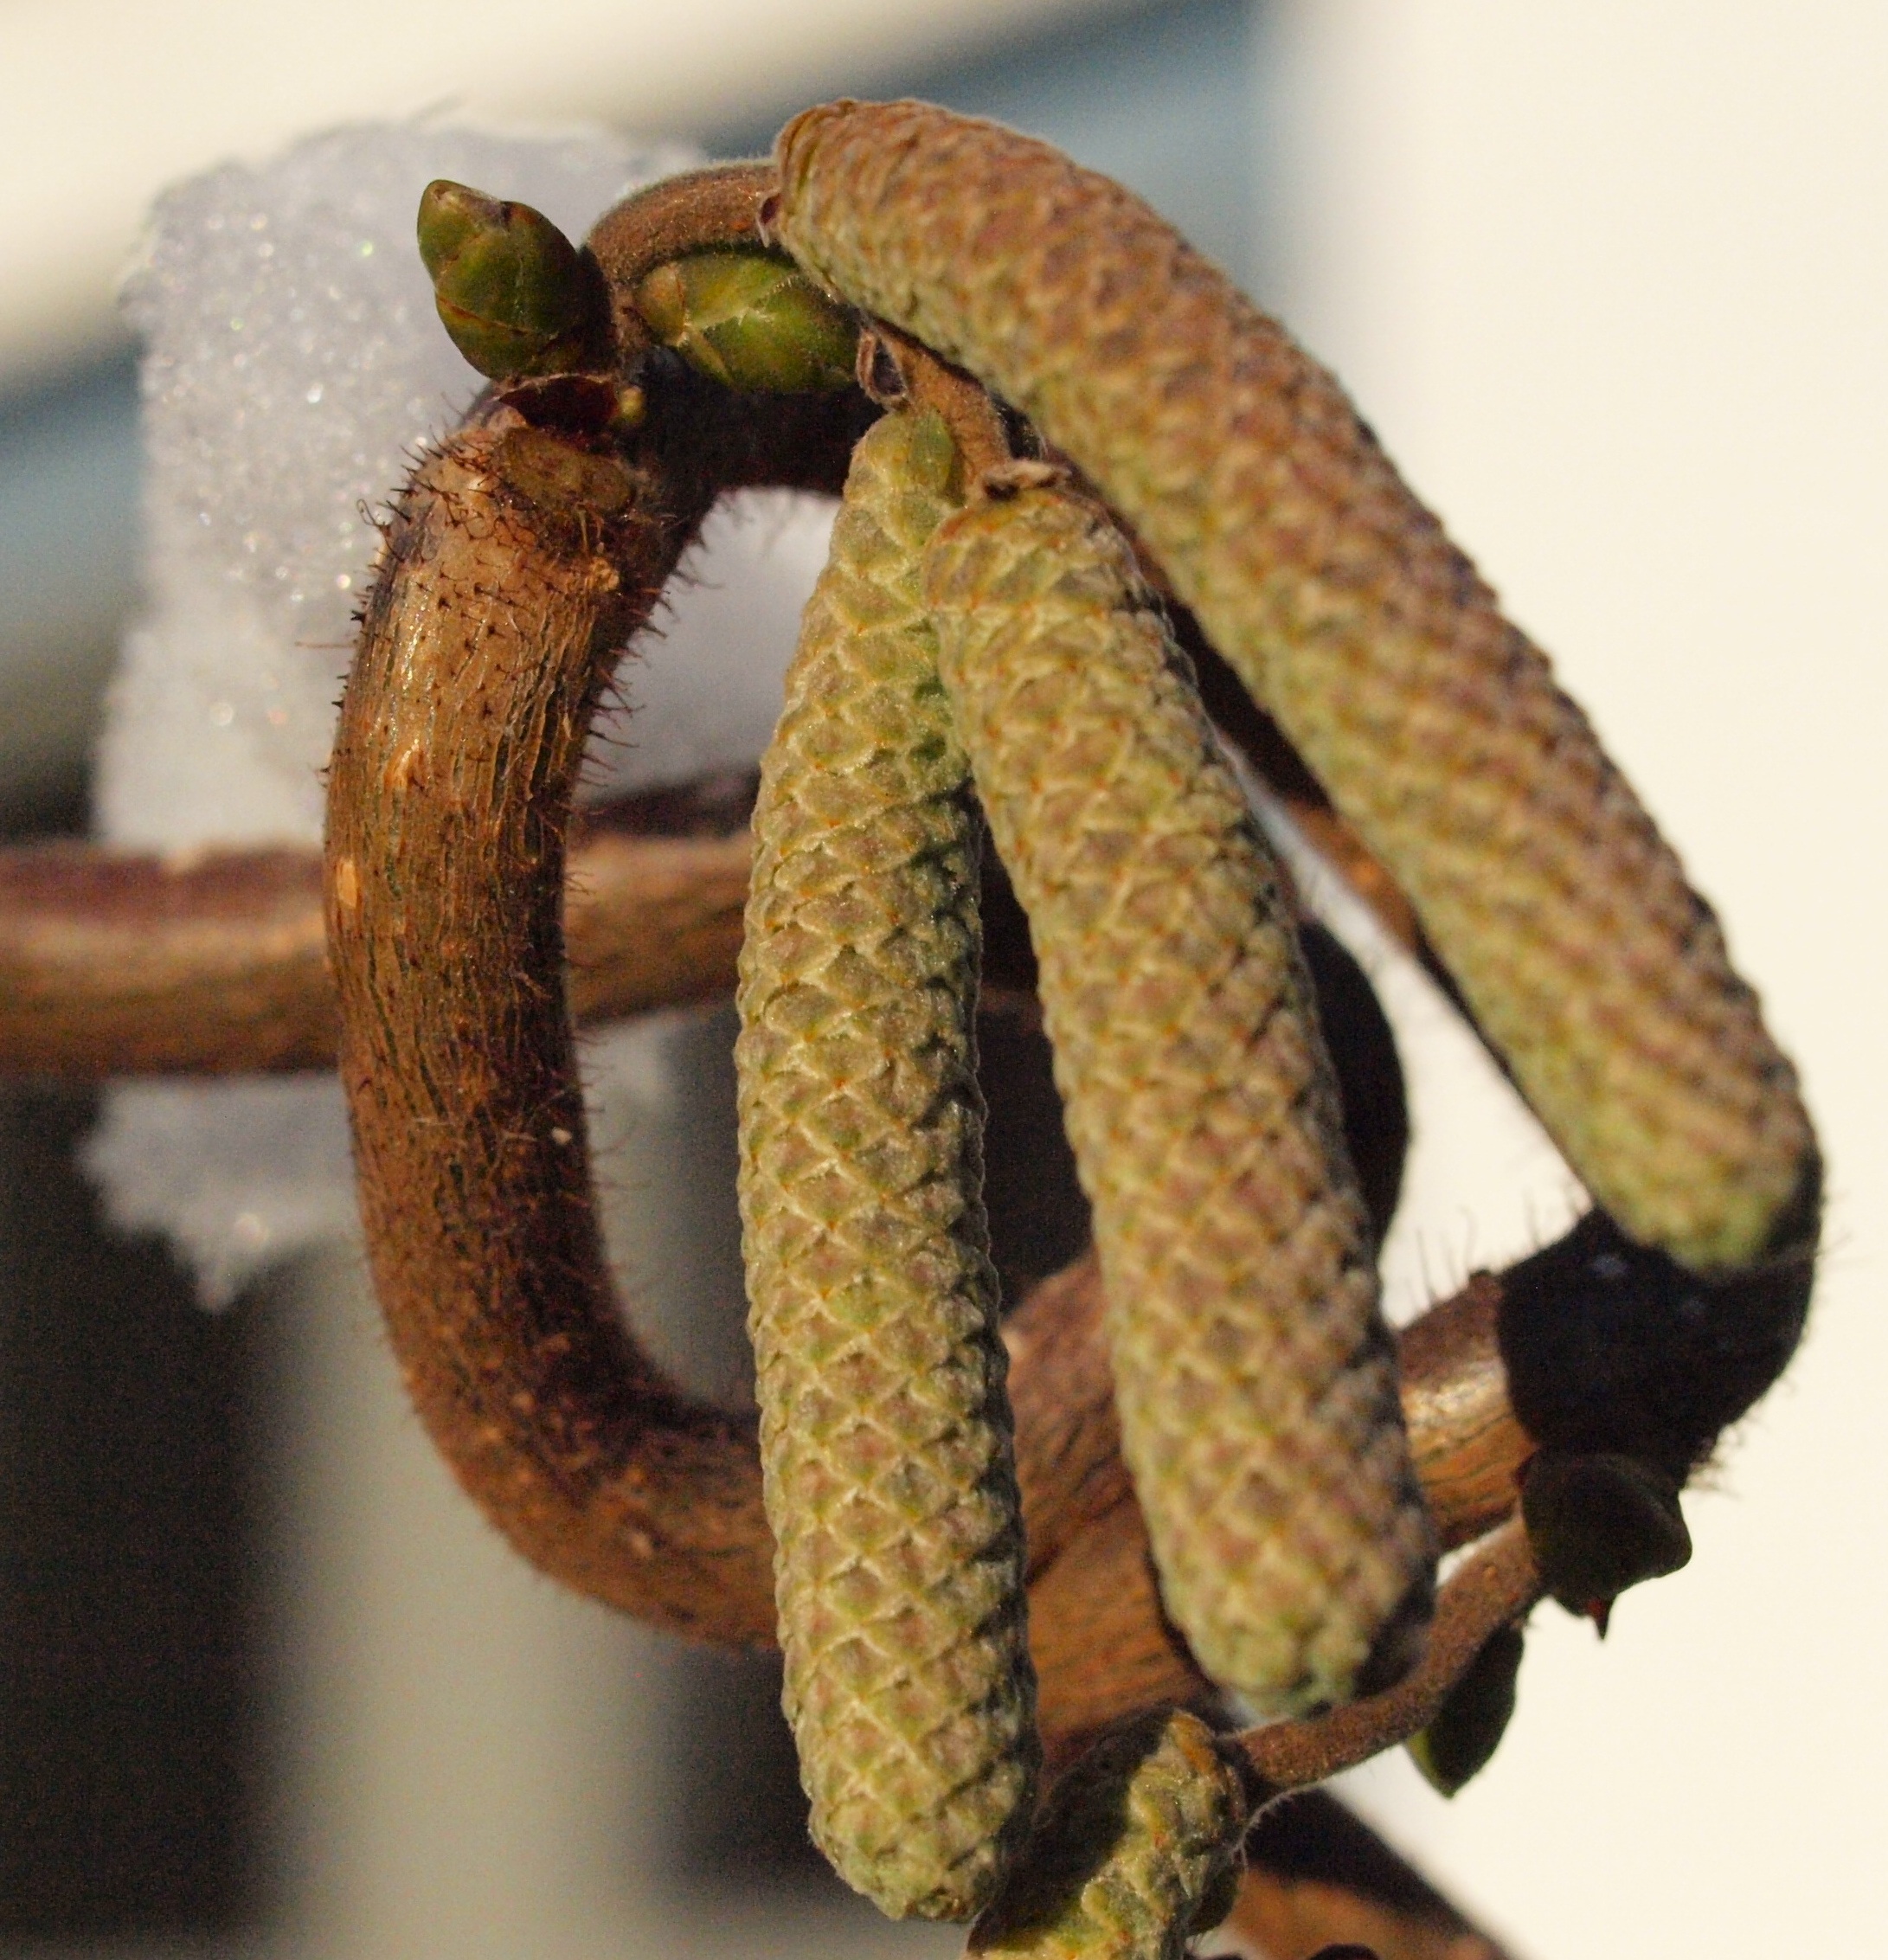
reptile, close, snake, vertebrate, hazelnut, hazel, serpent, common hazel, inflorescences, boa constrictor, scaled reptile, boas